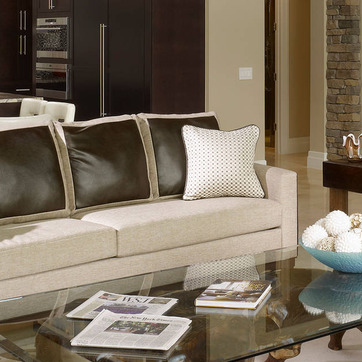
Material: leather